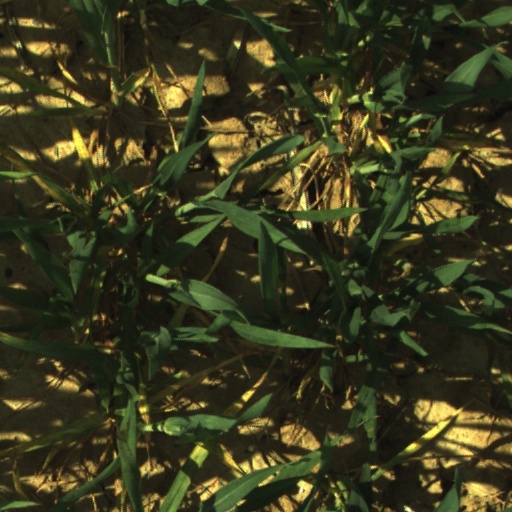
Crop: wheat